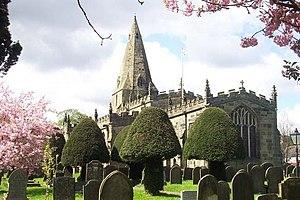
Hope est un village et une paroisse civile du Derbyshire, dans le Peak District, en Angleterre. Au recensement de 2011, la population de la paroisse civile était de 864 habitants. Il se trouve dans la vallée de Hope au confluent du torrent Peakshole et de la rivière Noe. Au nord du village, les collines de Win Hill et Lose Hill s'élèvent de part et d'autre de la Noe.